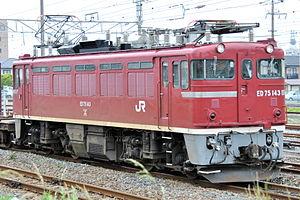
La classe ED75 est un type de locomotive électrique aux services de passagers et de fret au Japon depuis 1963. C'est une locomotive CA à quatre essieux d'entraînement individuel.